Asenath Nicholson

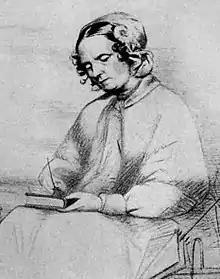
Nicholson by Anna Maria Howitt

Asenath Hatch Nicholson (born Asenath Hatch; February 24, 1792 – May 15, 1855) was an American writer, philanthropist, and early advocate of veganism. She is best known for her firsthand account of the Great Famine in Ireland, as well as her efforts in social reform and humanitarian work. Nicholson authored some of the earliest works on vegetarianism in the United States, including the first American vegetarian cookbook, "Nature's Own Book" (1835). She was also a strong proponent of a diet free from animal products, which she advocated in her later work, "Kitchen Philosophy for Vegetarians" (1849). Additionally, Nicholson was a prominent figure in the relief efforts during the famine in Ireland, distributing food and aid to those suffering from the crisis. Throughout her life, she was committed to physical wellness, pacifism, and promoting social equality.